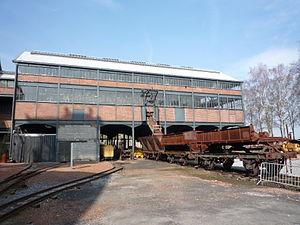
La Fosse Delloye de la Compagnie des mines d'Aniche était un charbonnage constitué de deux puits situé à Lewarde, Nord, Nord-Pas-de-Calais, France.
Un charbonnage ou une houillère est une mine de houille, c'est-à-dire un lieu d'extraction du charbon.